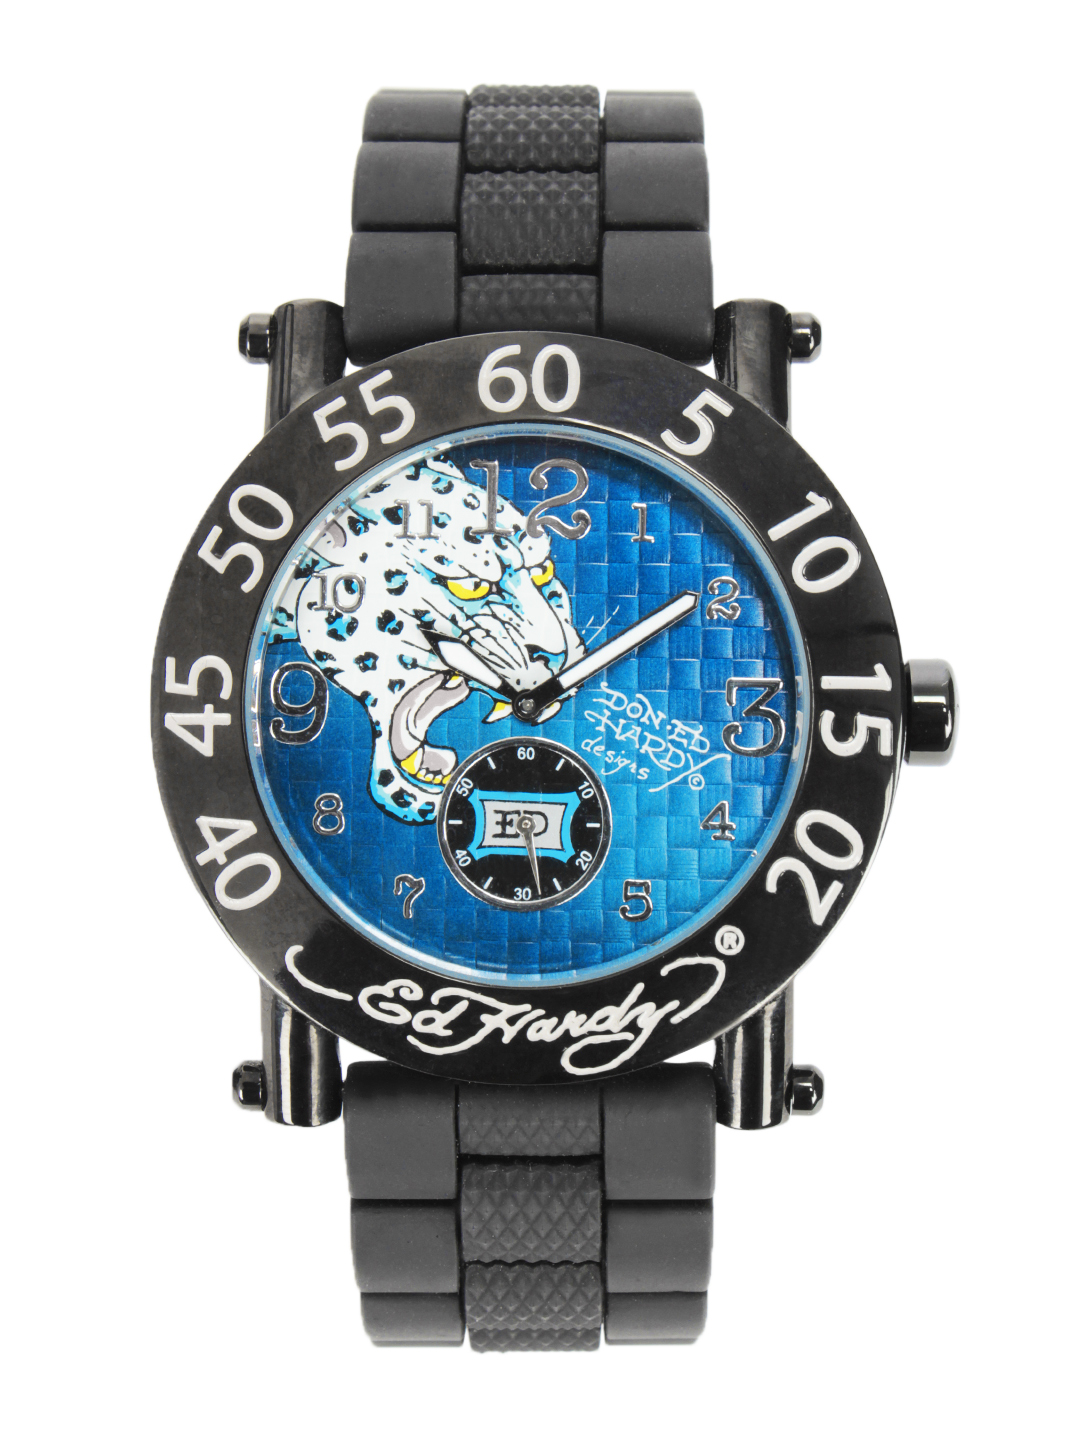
Ed Hardy Men Blue Dial Chronograph Watch
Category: Accessories / Watches / Watches
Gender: Men
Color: Blue
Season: Winter 2016
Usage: Casual